Matthew Hoffman (artist)

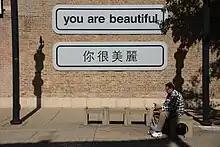
You are beautiful installation in English and Chinese in Chicago's Chinatown neighborhood

In addition to stickers, Hoffman and collaborators have created both commissioned and noncommissioned murals and installations in a variety of mediums, including paint, plywood and mixed media. In a notable early example, the message is painted at the top of the Rice Mill Lofts in New Orleans, Louisiana. In 2006, Hoffman collaborated with more than 100 local artists to create a temporary installation on the pedestrian pedway wall during construction at Block 37.